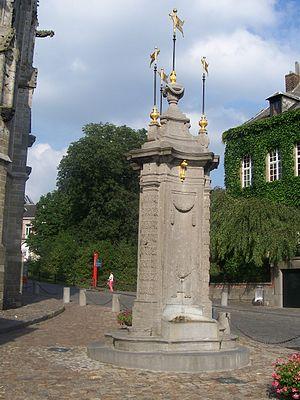
Mons est une ville francophone de Belgique située en région wallonne. Ancienne capitale des comtes de Hainaut, chef-lieu de la province de Hainaut, ville principale de l’arrondissement de Mons, elle est le siège d’une des cinq cours d’appel du pays. La population montoise est de 95 334 habitants en 2018 et son agglomération contient 258 490 habitants.